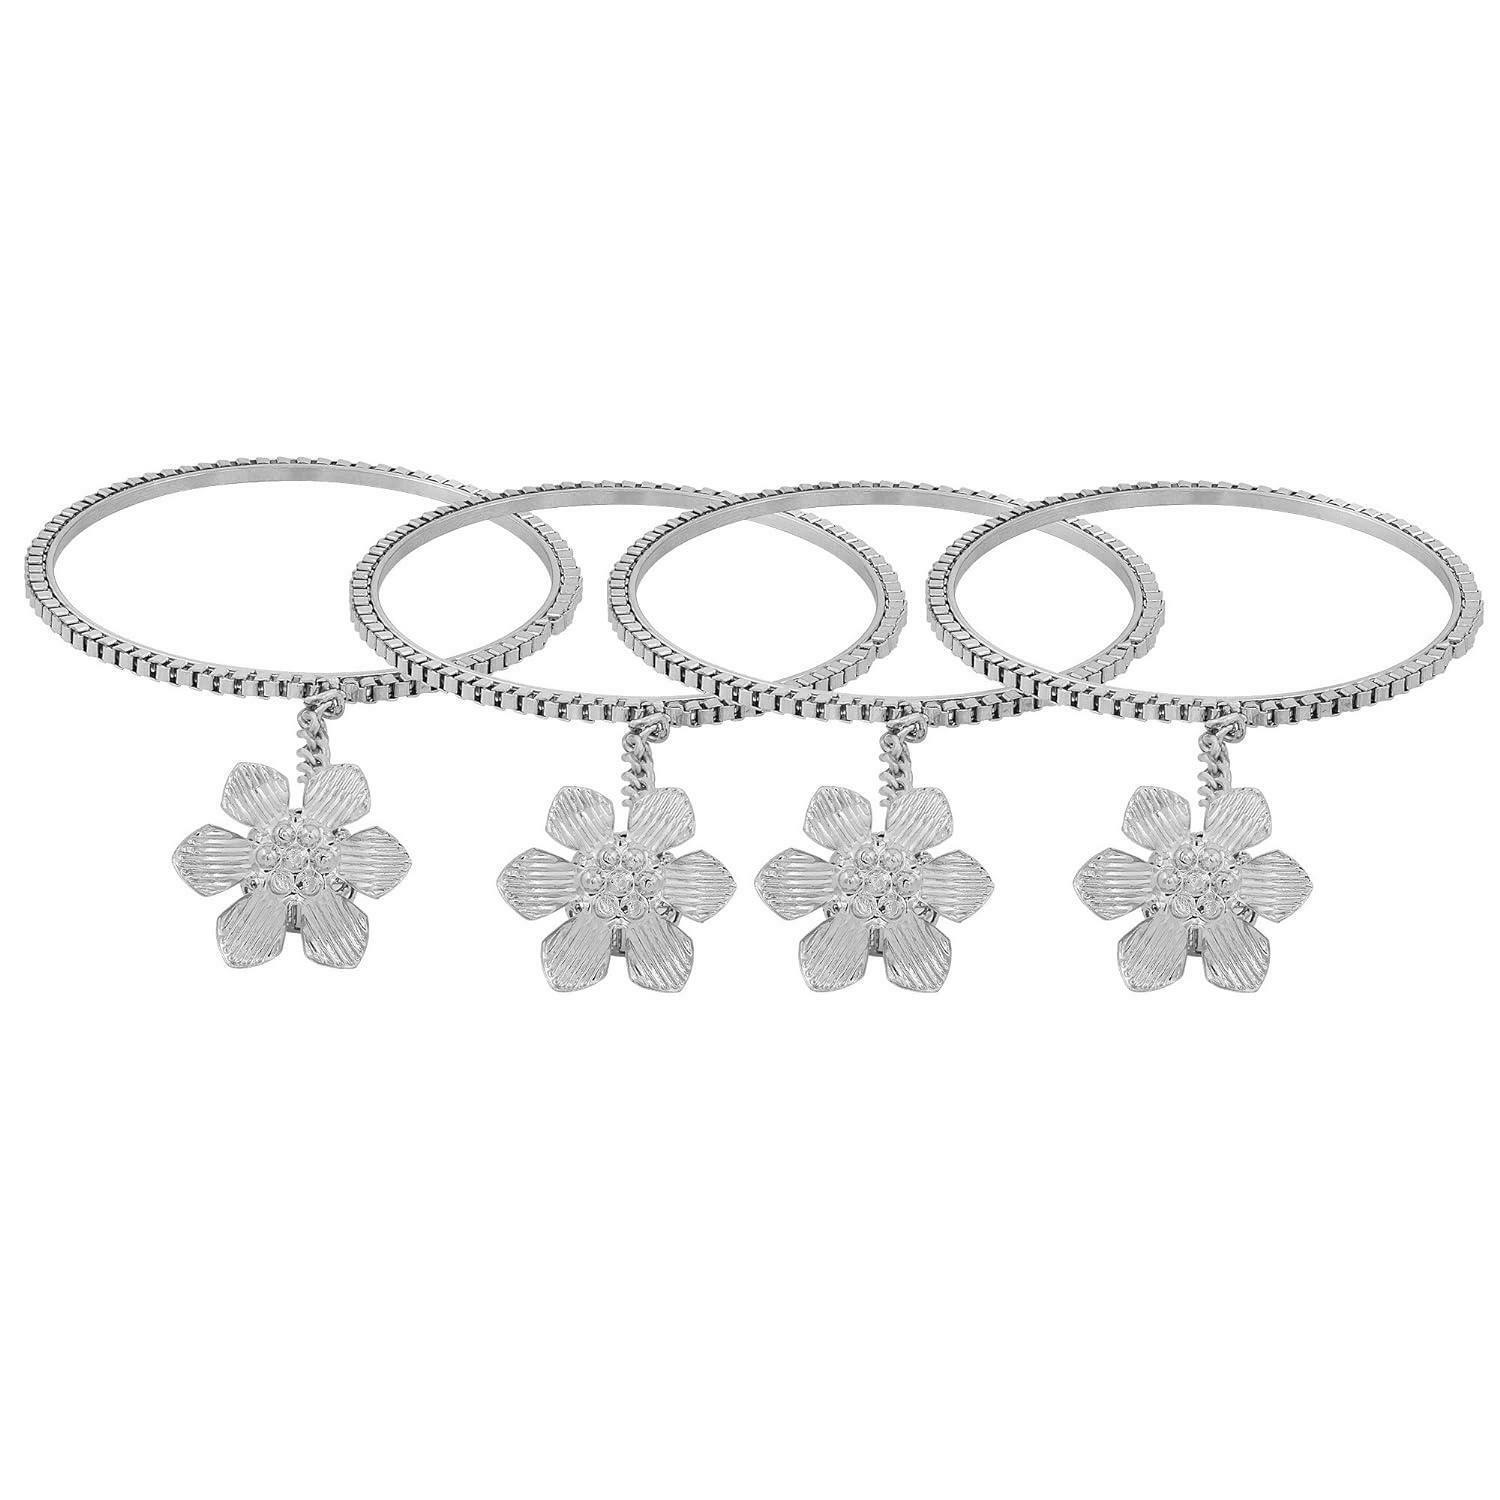
Morir Silver Plated For Women 4
Type: Necklaces & Pendants
Brand: MORIR
Price: Rs. 499
 Complete your traditional look for the upcoming family function by wearing these silver plated bangles. these bangles have flawless golden finish for added attraction. a good gifting option for all age groups, on birthdays, anniversaries, or surprise parties. it gives you different and energetic look whenever you are going. it increases your beauty and extra beauties that it adds symmetry and grace to any wearer
Features: Stylish And Trendy Latkan Cuff Bangle Bracelet. Skin Friendly: Nickel Free And Lead Free As Per International Standards. Anti-Allergic And Safe For Skin.,Available In Mens Size: 2.4, 2.6, 2.8 Please Mention Your Wrist Size While Ordering.,We Are Requesting You Please Know Your Wrist Size Properly As Per We Mentioned We Also Attached The Picture Of How To Know Wrist Size Because After Order You Don'T Trouble In You Bangle Size,Surprise Gift Idea For Your Lover, Girlfriend, Fiance, Wife, Mother, Daughter, Best Friend On Diwali, Christmas, Birthday, Anniversary, Valentine’S Day, Mother’S Day, Etc.,Brand \Morir\ Focus On Jewelry Production More Than Ten Years. We Are Provide High Quality Products. Purchase Any Other Pieces From Our Entire Jewelry Collections To Complete Your Look At Discounted Price.